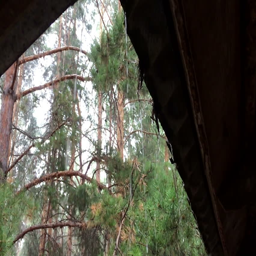
rain in a pine forest